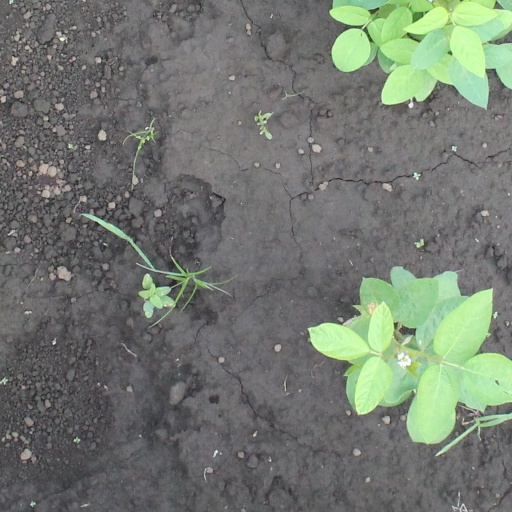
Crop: soybean